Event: Nepal Earthquake
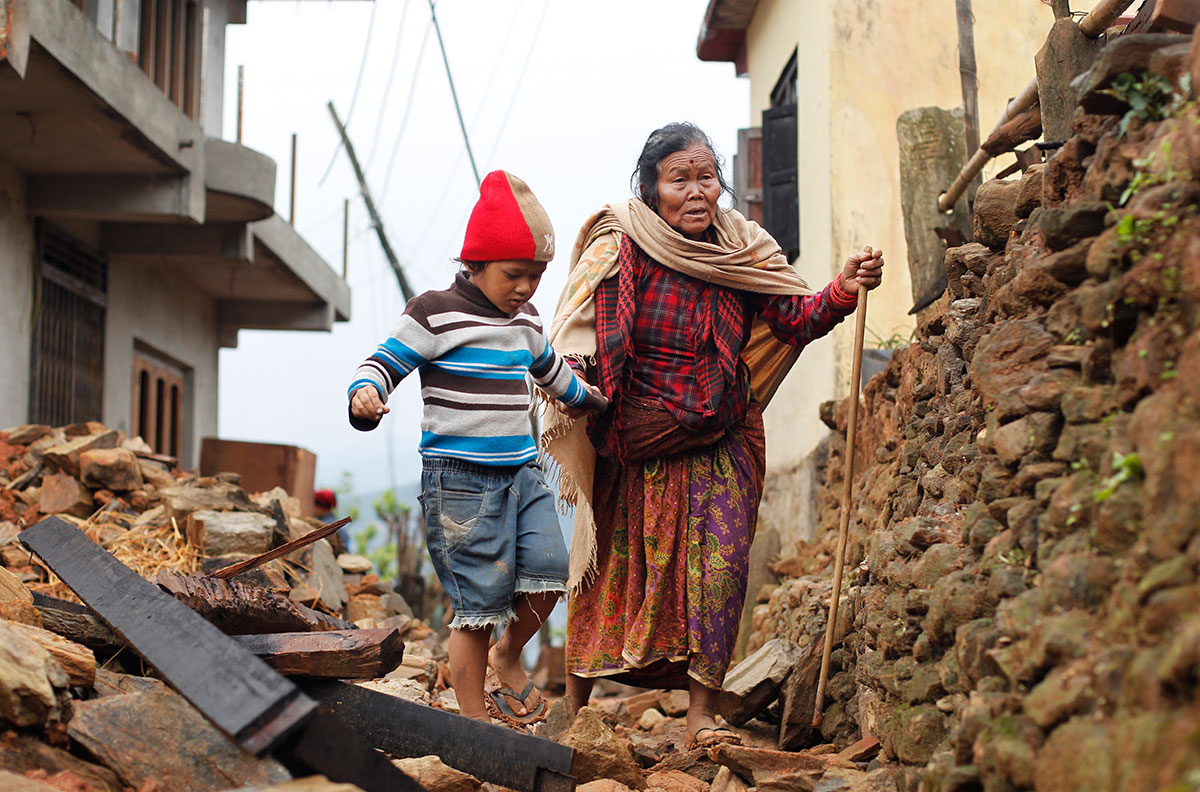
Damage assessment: damage